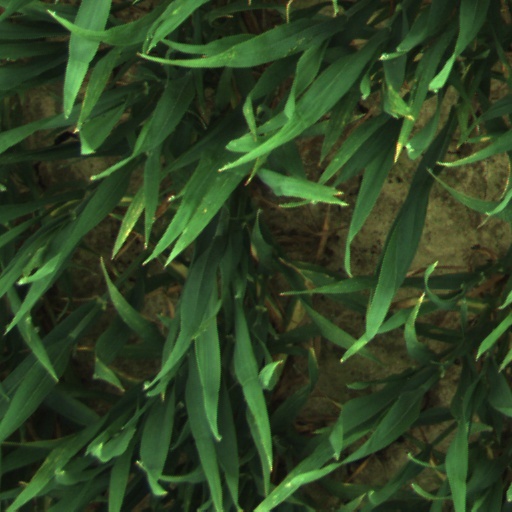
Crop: wheat